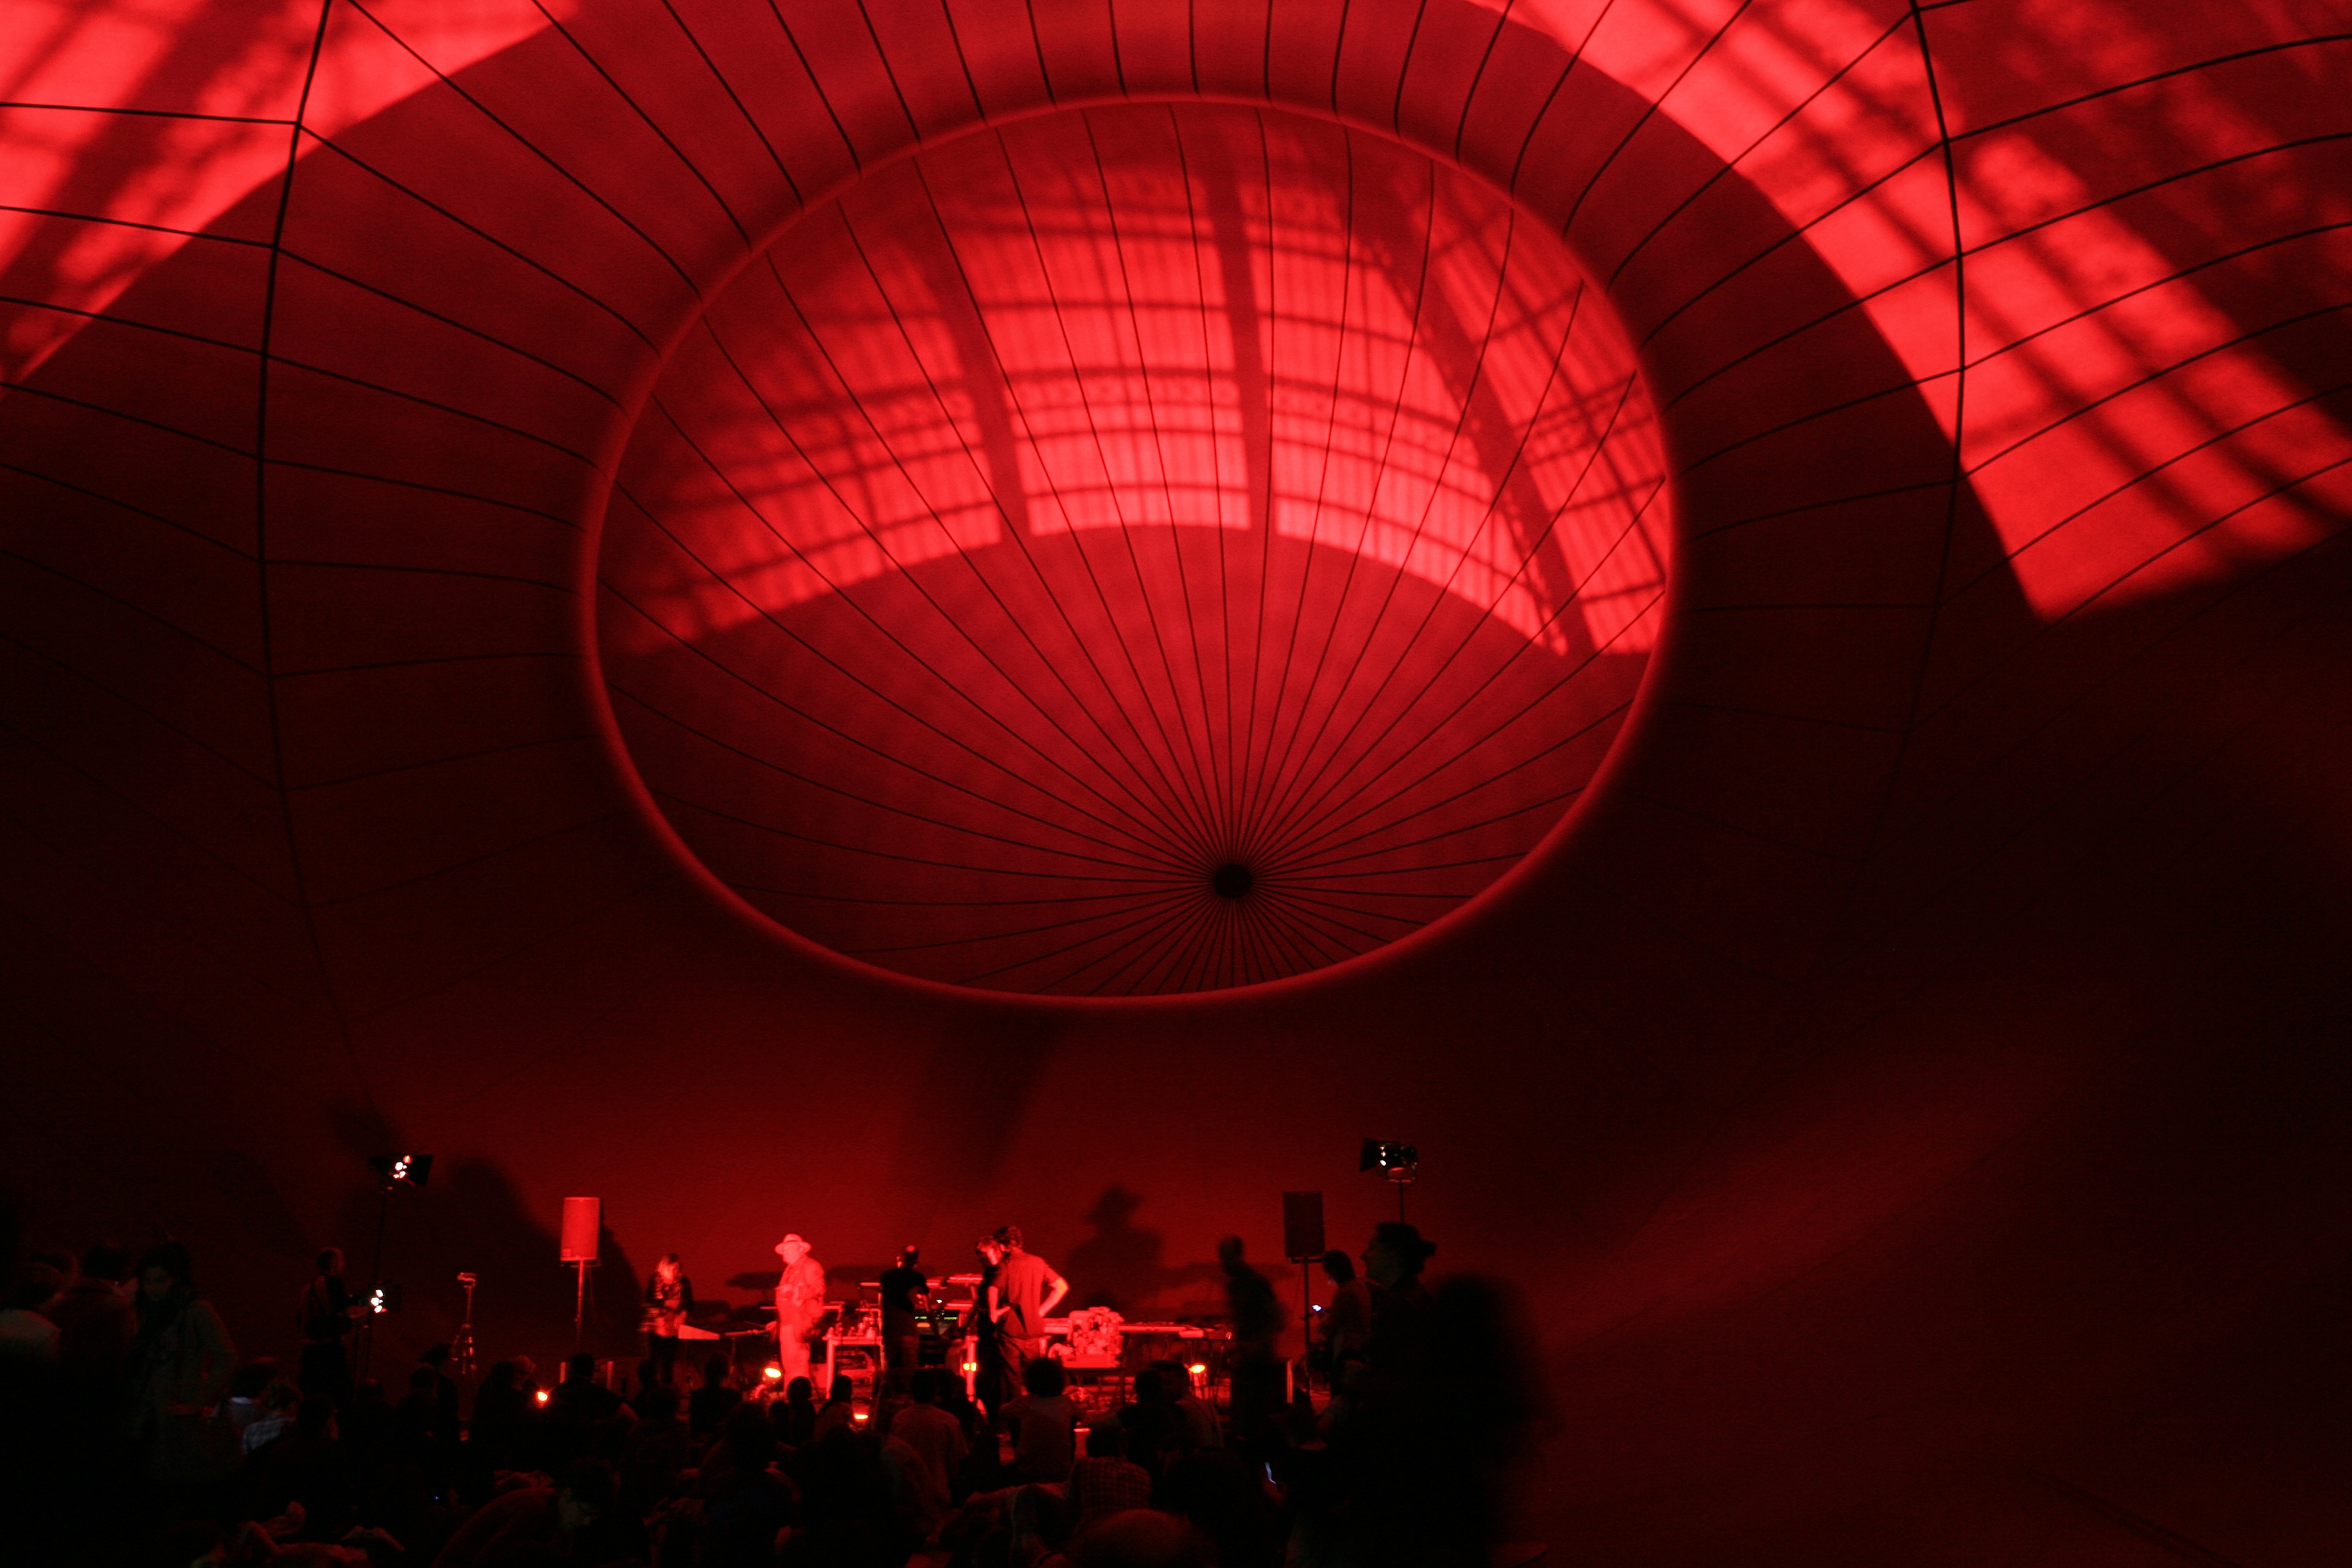
light, paris, red, color, darkness, circle, artwork, sculpture, art, exposition, exhibition, shape, anishkapoor, contemporaryart, leviathan, grandpalais, monumenta, atmosphere of earth